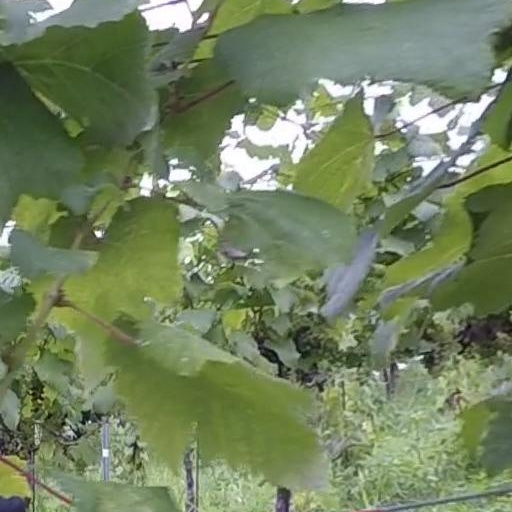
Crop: grape